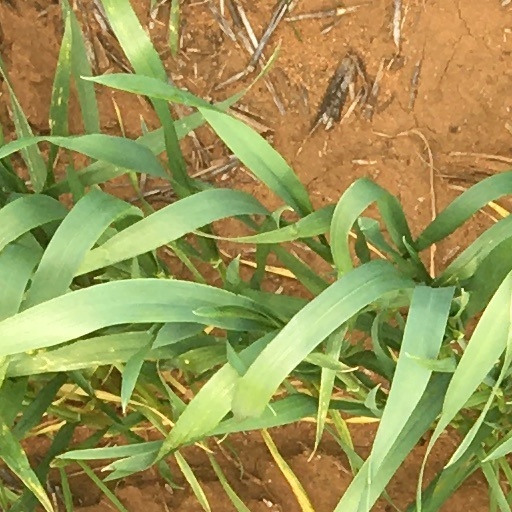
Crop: wheat